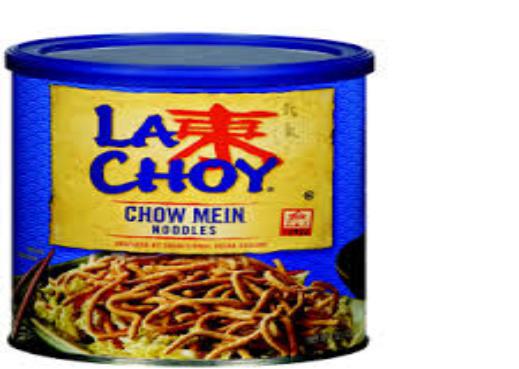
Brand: La Choy
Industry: Food